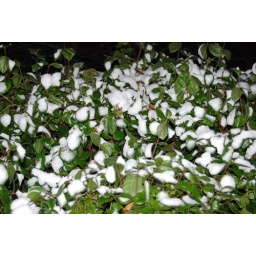
The snow is still sticking around and dusting the plants outside the house I'm watching.